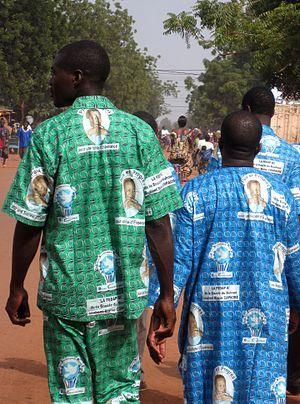
Élection présidentielle du Burkina Faso en 2010. Sympathisants du Président Blaise Compaoré. This is an image of Cultural Fashion or Adornment from Burkina Faso
Blaise Compaoré, né le 3 février 1951 à Ziniaré, ville au nord de Ouagadougou est un militaire et homme d'État burkinabé, président de la République de 1987 à 2014.